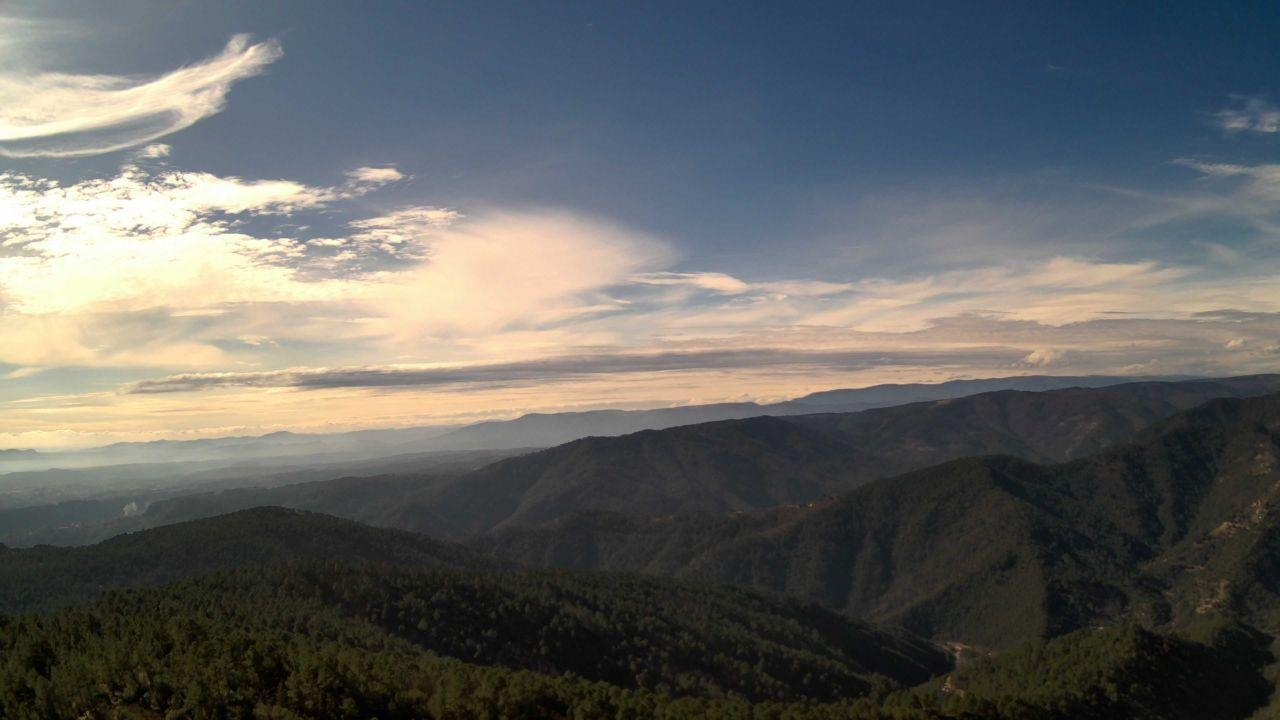
Fire: no
Smoke: yes